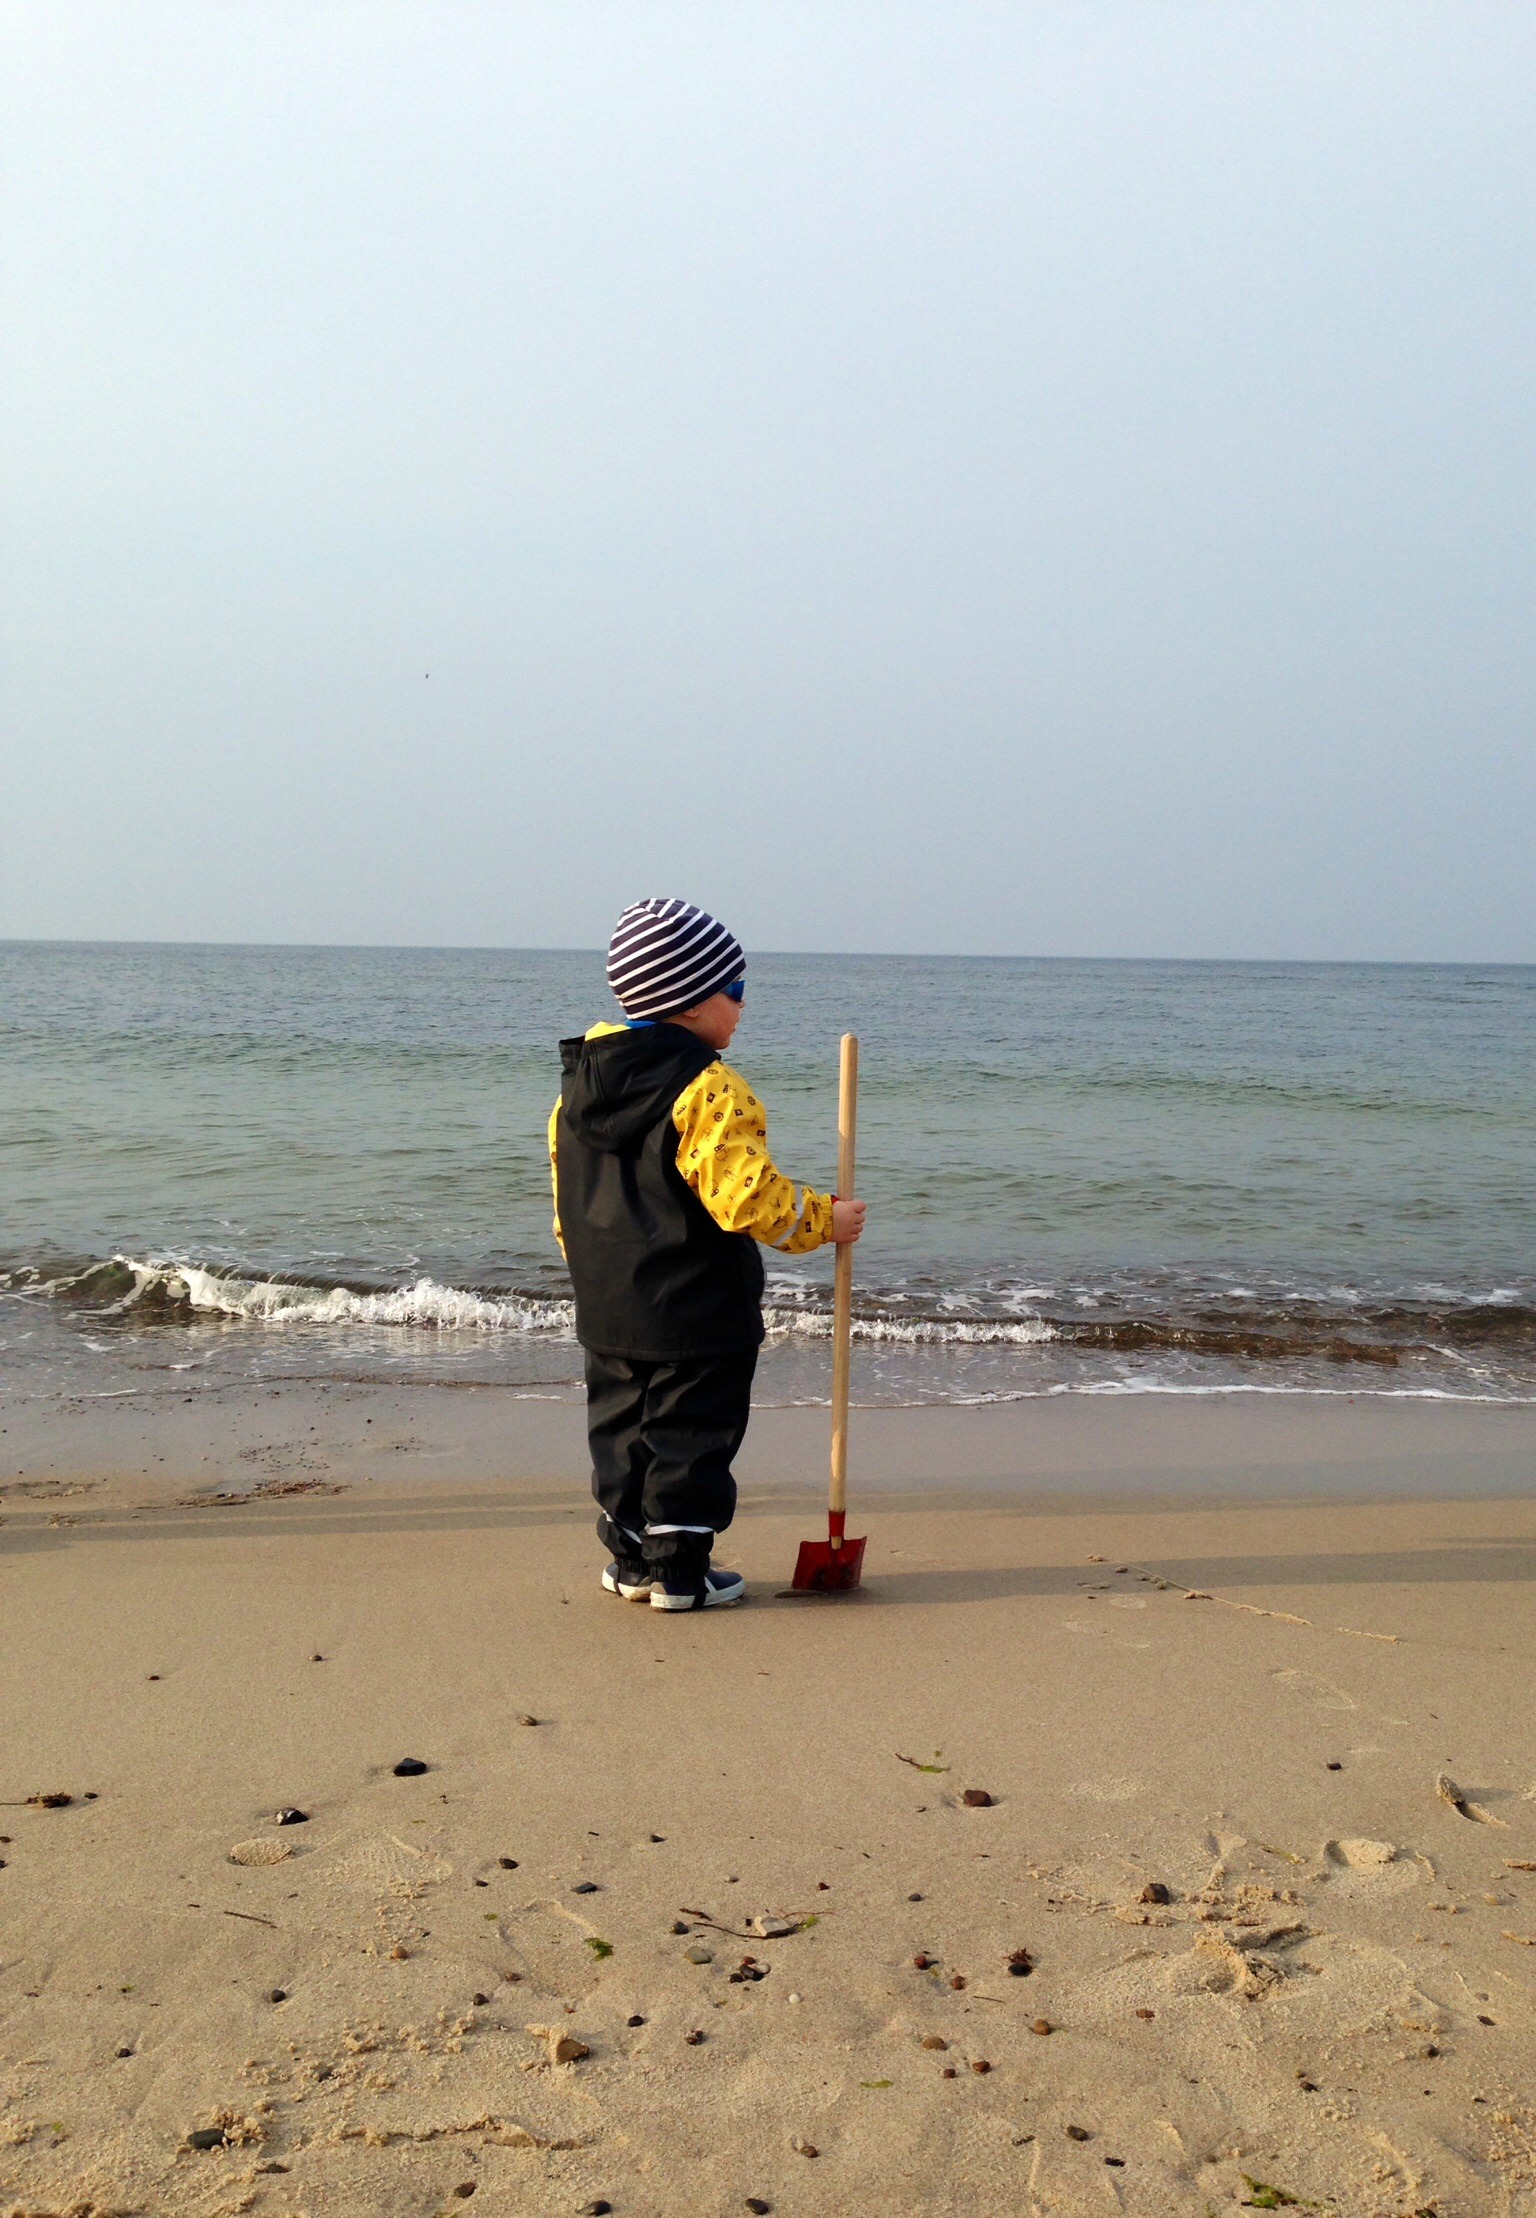
beach, sea, coast, sand, ocean, shore, wave, boy, vacation, thinking, holiday, bay, child, rest, body of water, vision, wide, distant, longing, baltic sea, thoughtfulness, pokes fun at